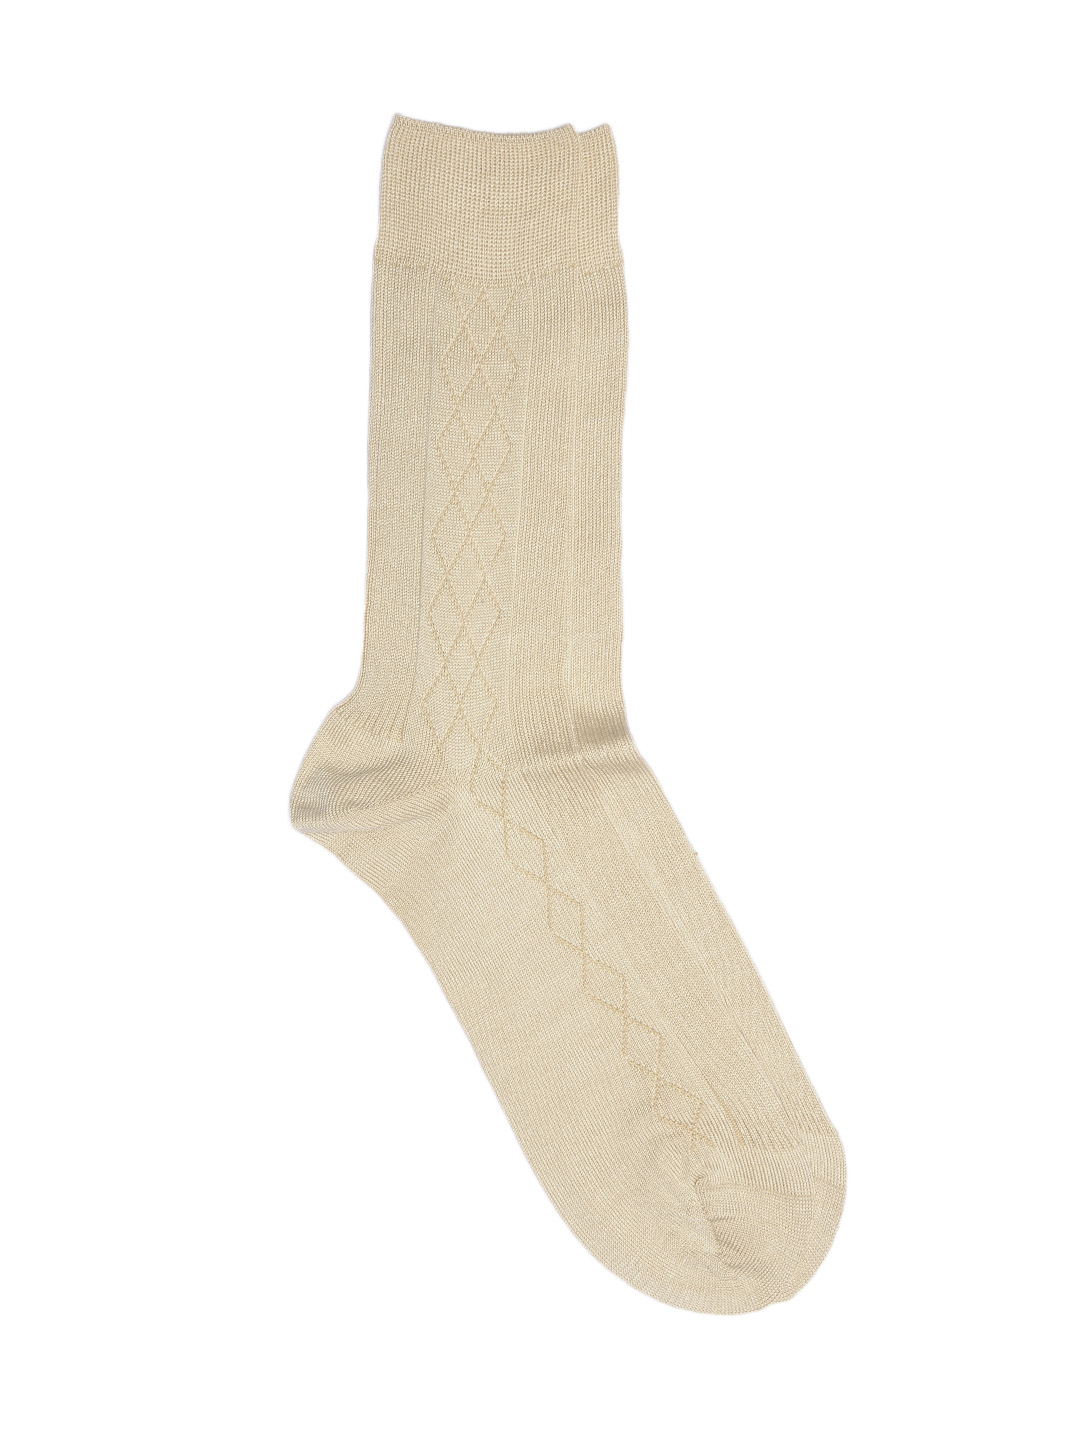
Raymond Men Beige Socks
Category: Accessories / Socks / Socks
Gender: Men
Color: Beige
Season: Summer 2016
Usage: Casual